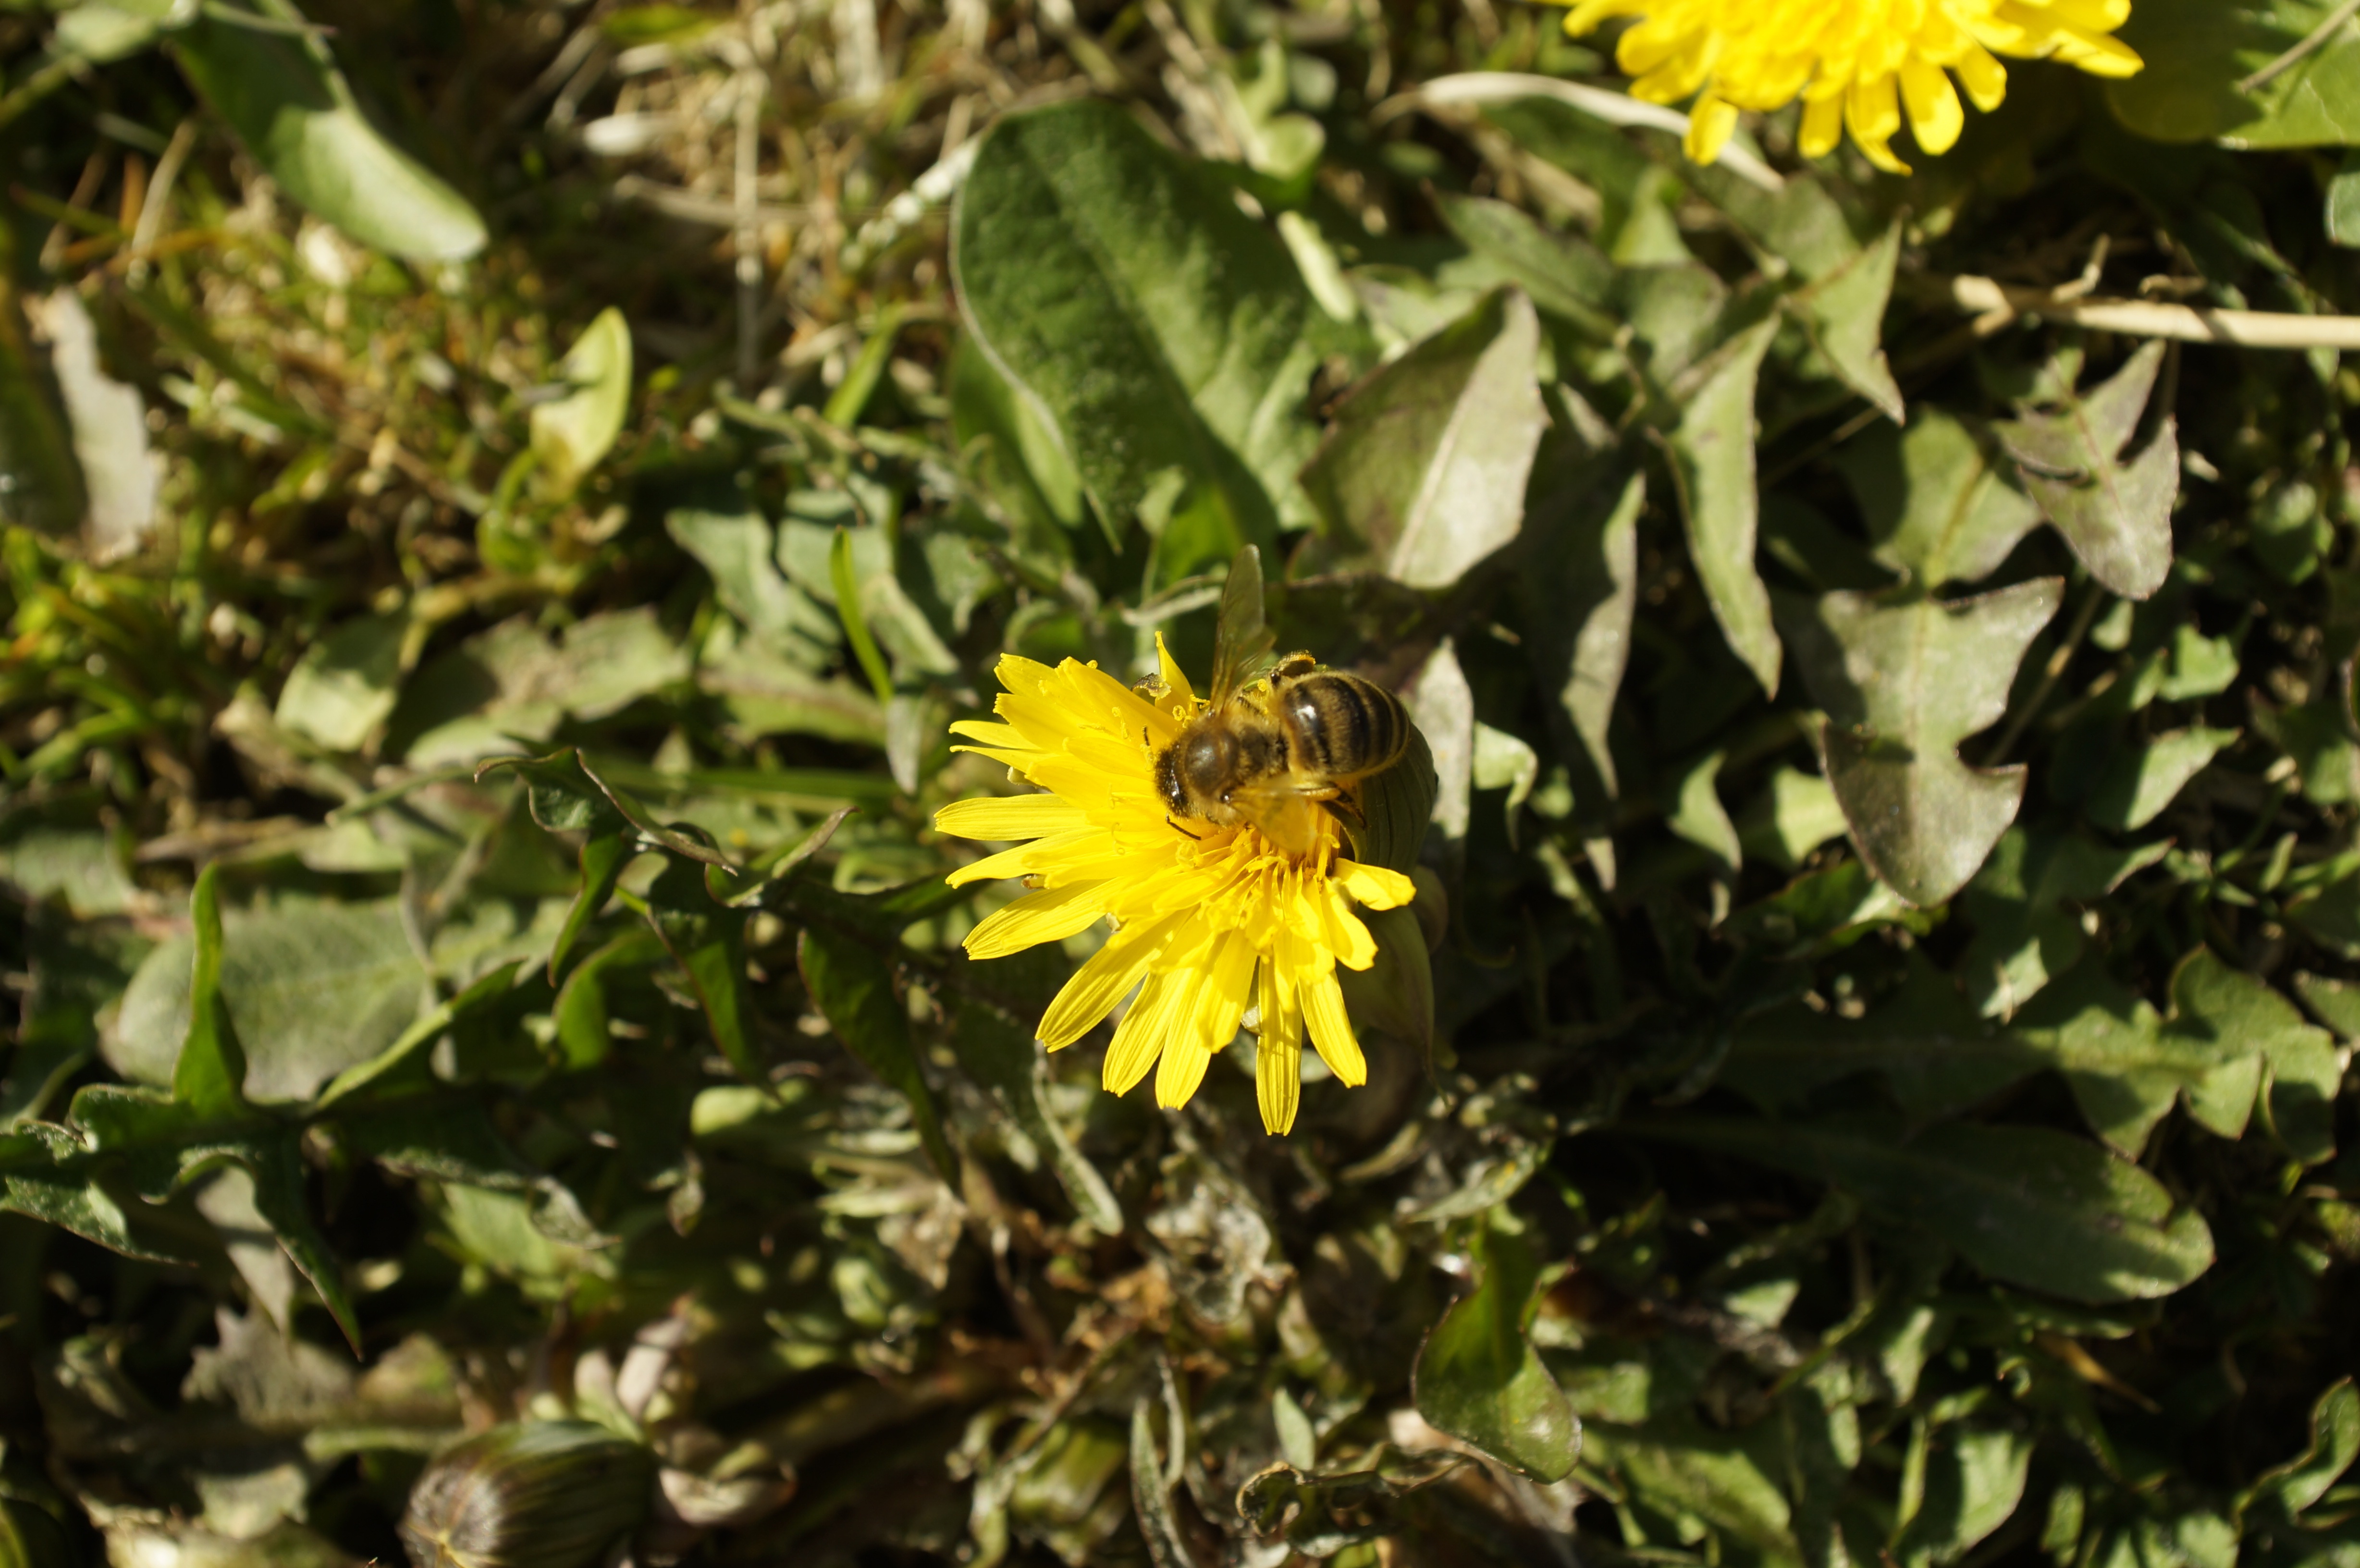
nature, plant, dandelion, flower, insect, botany, yellow, flora, fauna, invertebrate, wildflower, bee, nectar, flowering plant, honey bee, daisy family, land plant, membrane winged insect